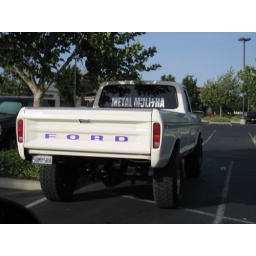
Awesome lifted truck dude. This sweet ride was spotted in the parking lot of the Ceres Albertsons.